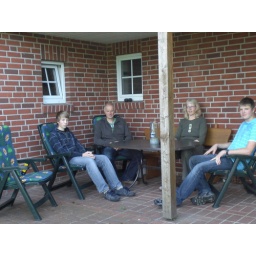
This is my family. My brother Lennart, my father Uwe, my mother Heide and me in the blue shirt